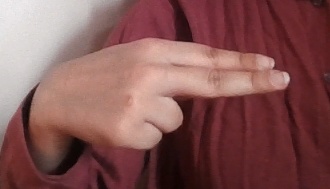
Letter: ain